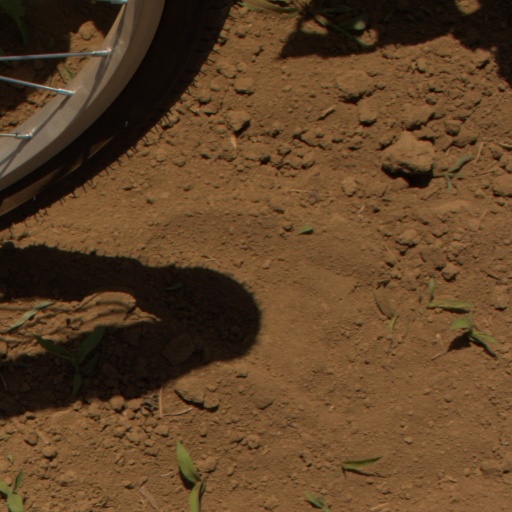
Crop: Jerusalem artichoke